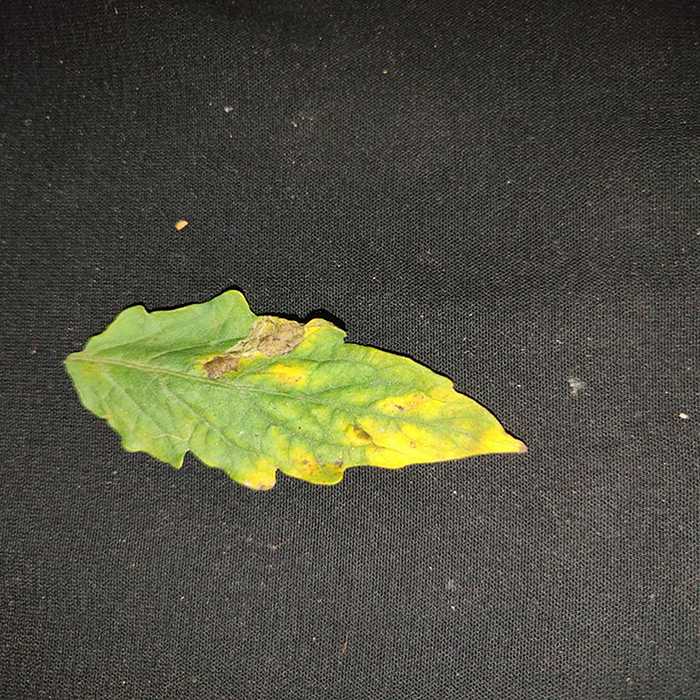
Plant: Tomato
Label: Tomato Bacterial spot